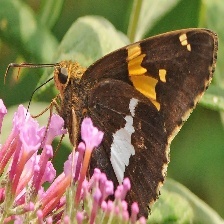
Species: SILVER SPOT SKIPPER